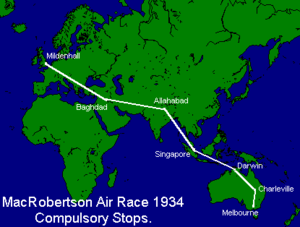
La Course aérienne Londres-Melbourne est l'une des plus importantes courses aérienne de l'entre-deux-guerres. Elle se tint en octobre 1934 et faisait partie des célébrations du centenaire de Melbourne. La base de Mildenhall près de Londres servit au départ le 20 octobre 1934. Le prix offert par Sir Mac Pherson Robertson était de 10 000 livres sterling.
Le de Havilland Comet DH.88 était un avion britannique bimoteur qui a remporté la MacRobertson Air Race de 1934, une compétition pour laquelle il a été spécialement conçu. Il a établi de nombreux records d'aviation pendant la course et ensuite, comme avion pionnier de l'aéropostal.